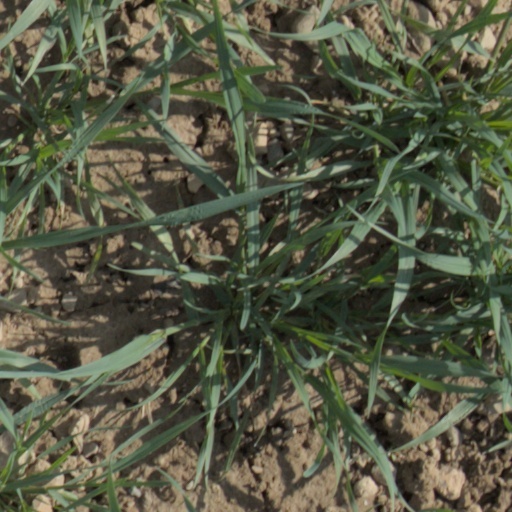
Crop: wheat